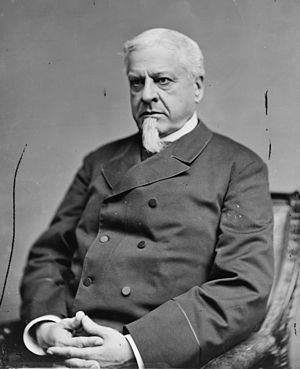
Fipskæg / Galleri
Et fipskæg er et skæg, der udelukkende dækker hagen. Karakteren og størrelsen af fipskæg varierer efter tid og kultur. Et traditionelt fipskæg er en tot hår på hagen.